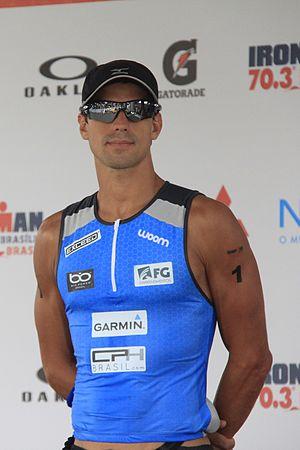
Igor Amorelli né le 1ᵉʳ novembre 1984 à Belo Horizonte au Brésil est un triathlète professionnel, multiple vainqueur sur triathlon Ironman ou Ironman 70.3.